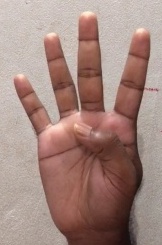
ASL sign: 4